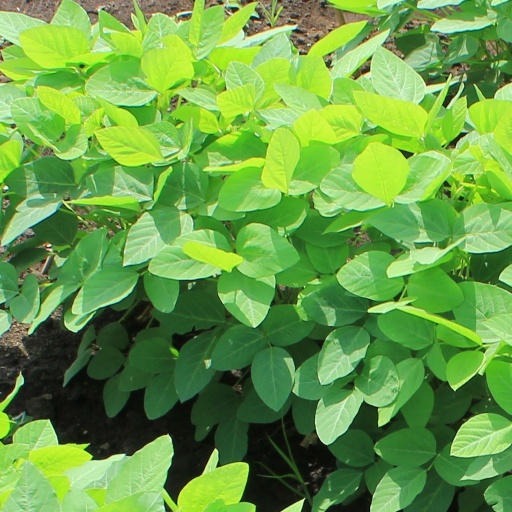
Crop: soybean